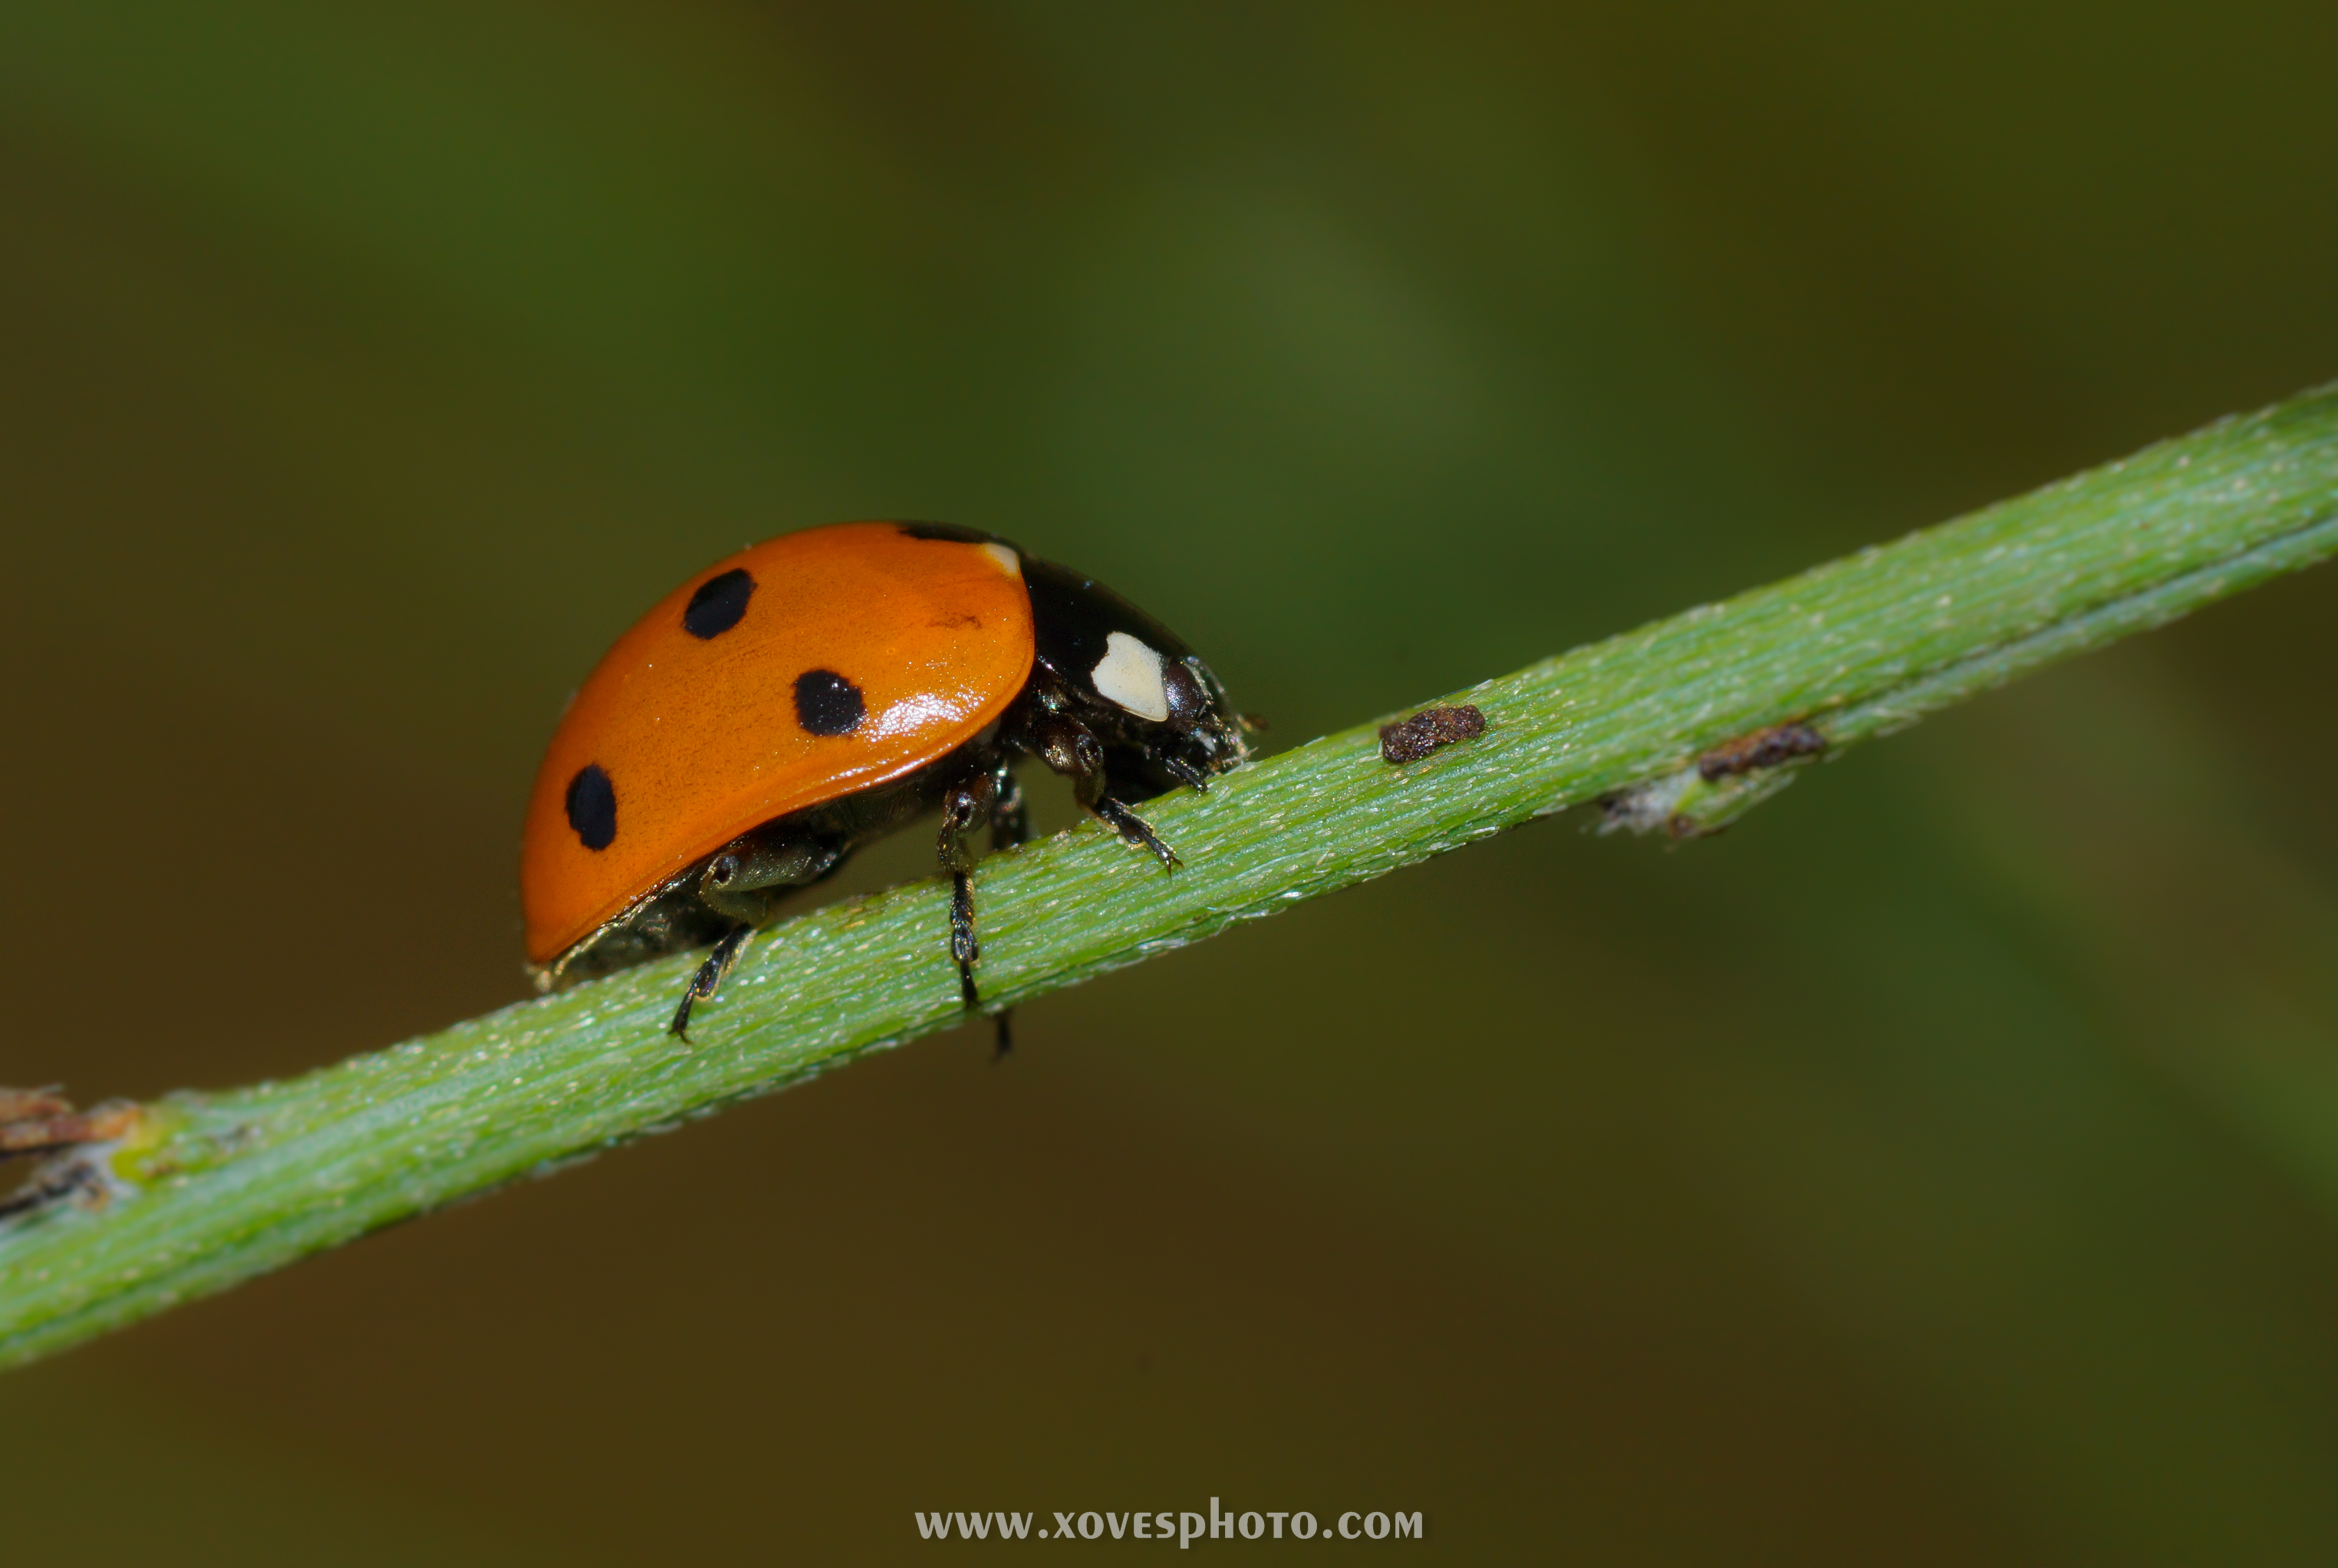
nature, photography, insect, macro, ladybug, fauna, ladybird, invertebrate, close up, 100mm, animals, naturaleza, a77, beetle, mariquita, ggl1, gaby1, xovesphoto, animales, sonya77, minolta100mm, macro photography, arthropod, leaf beetle, plant stem